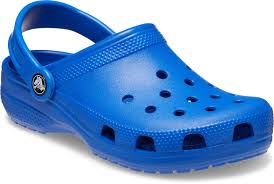
Label: Clog